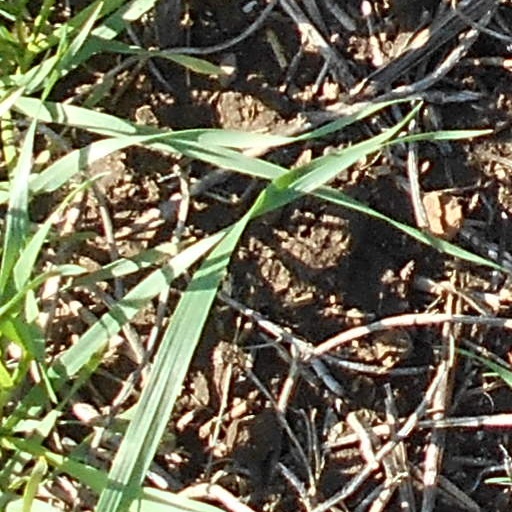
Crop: wheat